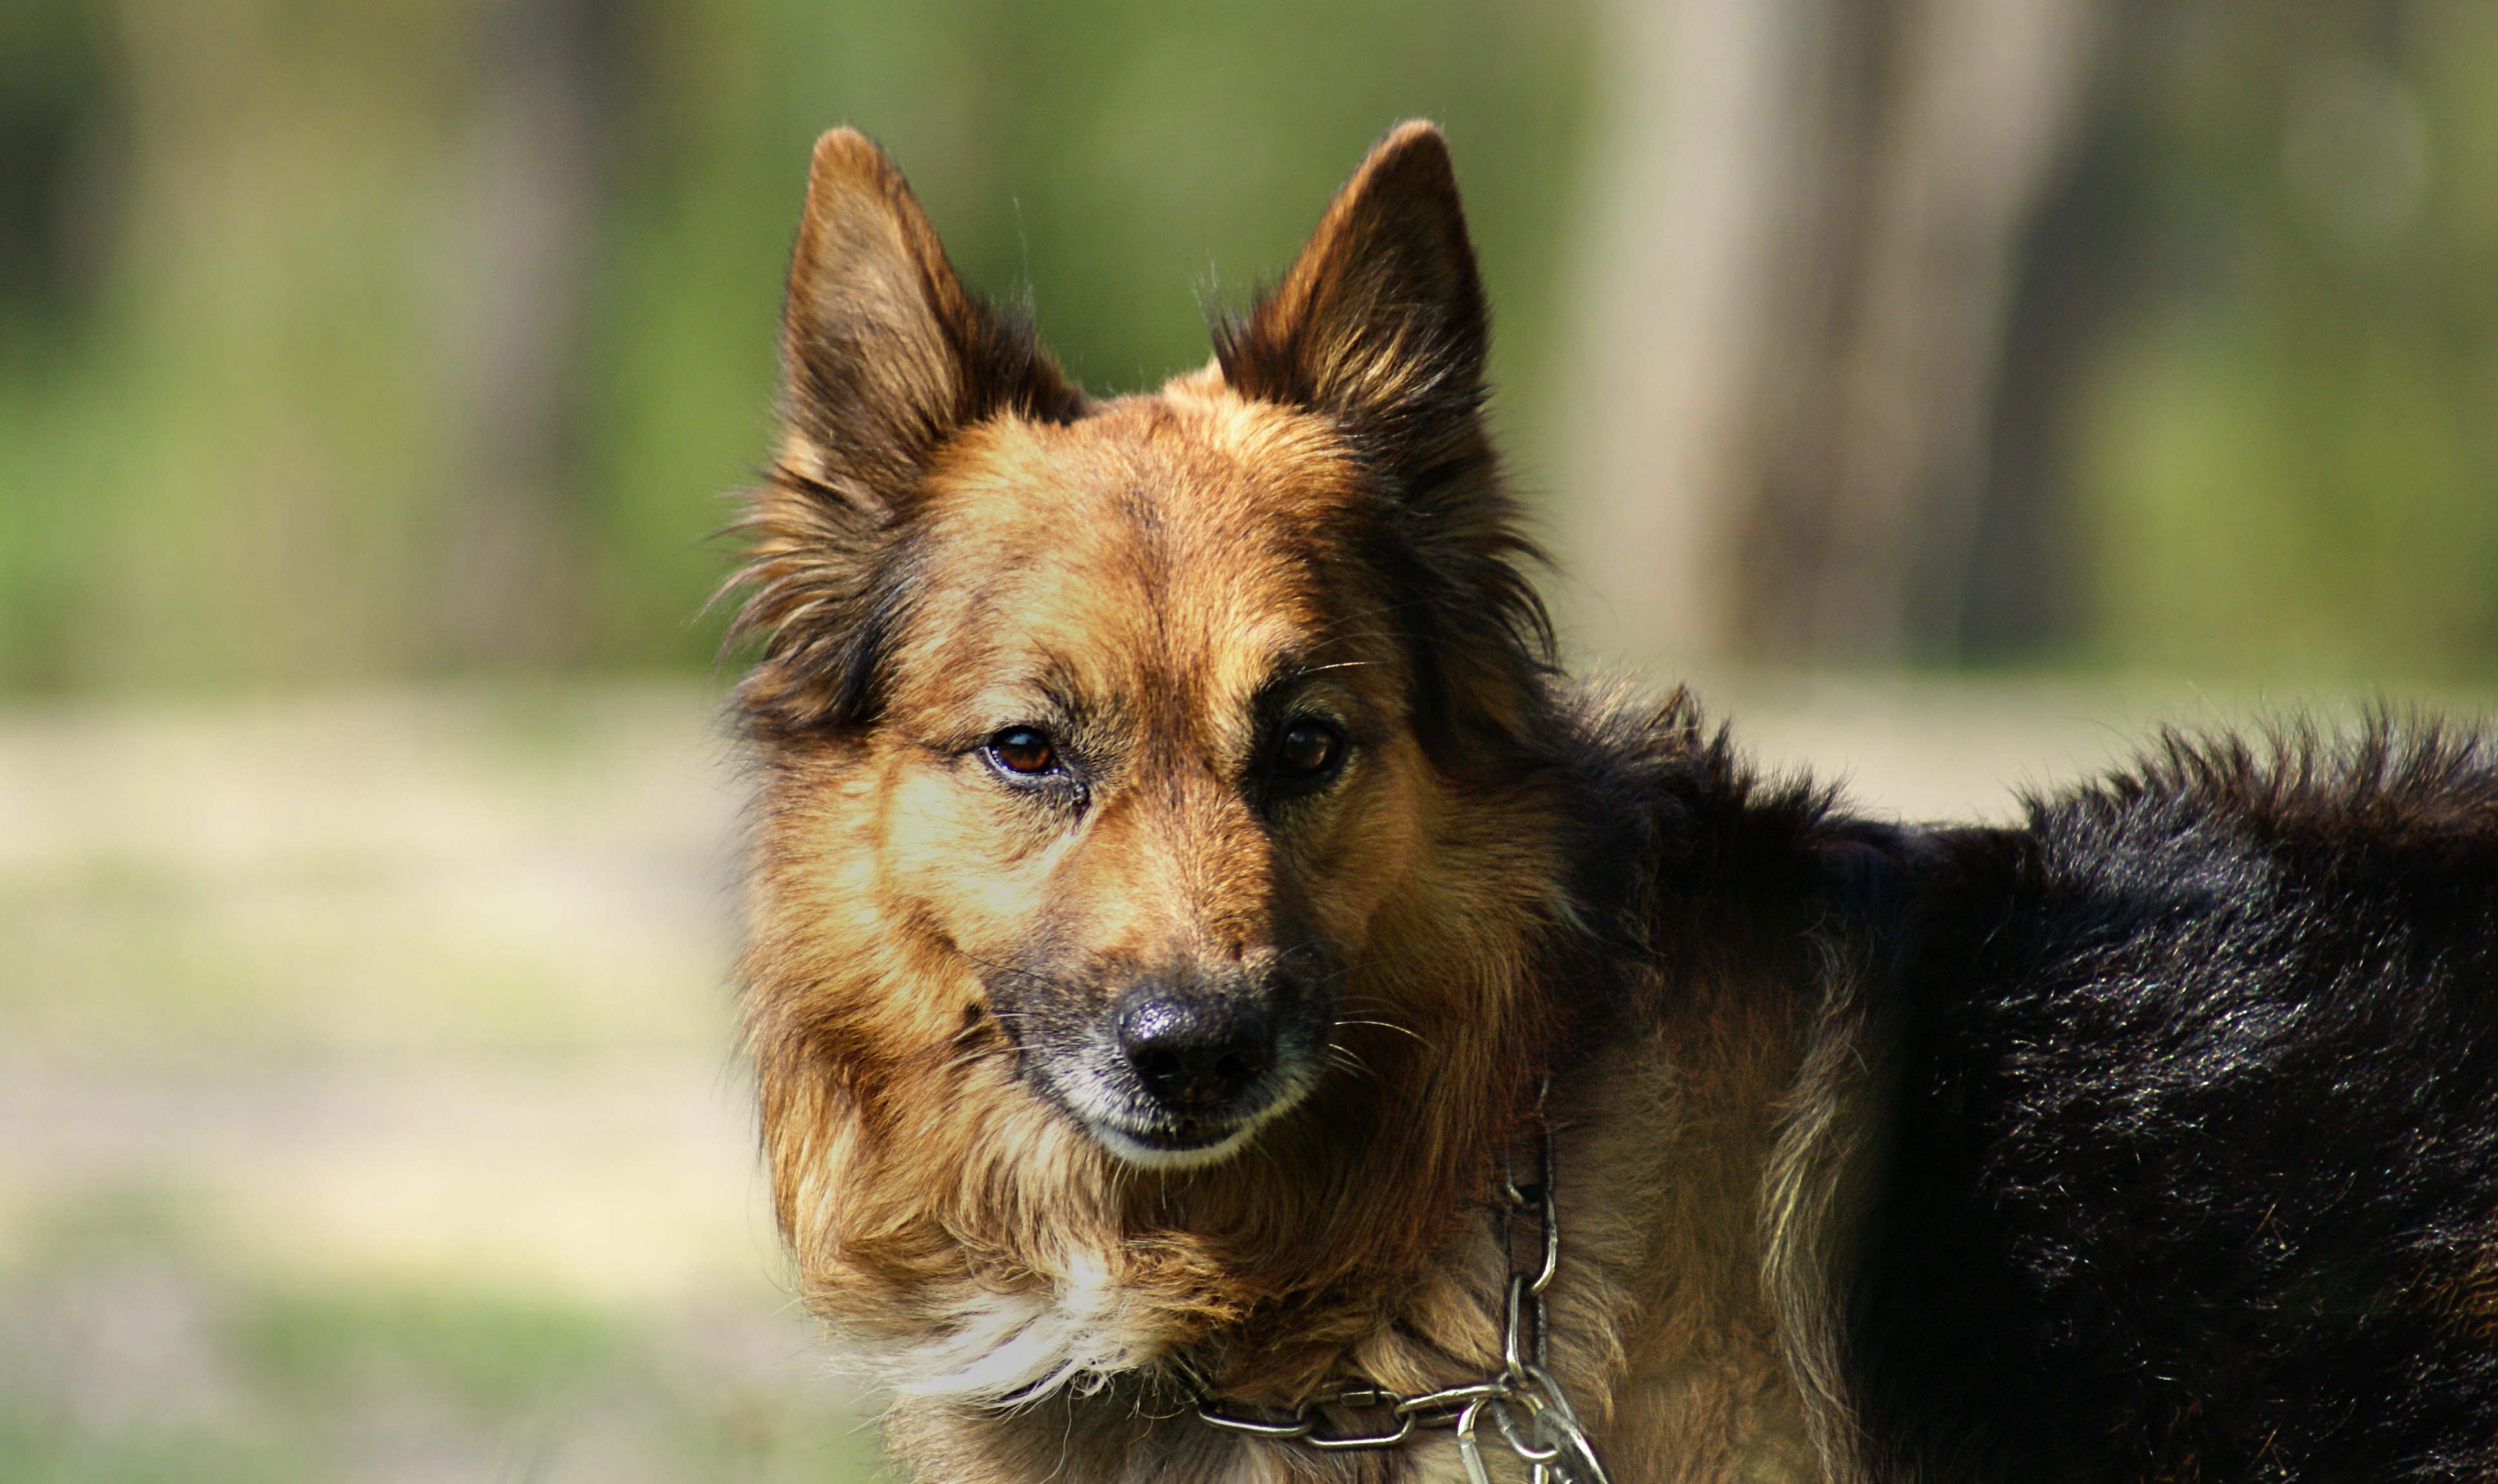
dog, animal, pet, mammal, domestic animal, german shepherd, animals, vertebrate, promenade, dog breed, vigilant, old german shepherd dog, faithful, confidence, dog like mammal, carnivoran, australian terrier, german shepherd dog, tervuren